Robert H. Shumaker

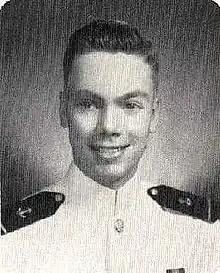
Midshipman Shumaker

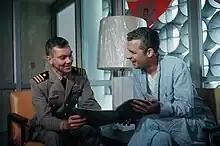
Commander Robert Shumaker meeting with Lieutenant Commander Phillip N. Butler following their release as POWs

Lieutenant Commander Shumaker was an F-8D pilot assigned to VF-154 on board the carrier . Shumaker's aircraft, a F-8 fighter, was shot down by 37mm cannon fire on February 11, 1965 in the province of Quang Binh. His parachute opened a mere from the ground, and he was captured by the North Vietnamese. He was the second navy aviator to be captured. The impact broke Shumaker's back and he was first frogmarched through the countryside, at which time his photograph was taken by acclaimed Vietnamese War photographer Van Bao. He was then placed in a jeep and transported over the rutted roads to Hanoi. Upon arrival in Hanoi, a white-smocked North Vietnamese gave him a cursory examination before dozens of photographers yet did not give him any medical attention. His back healed itself, but it was six months before he could bend.